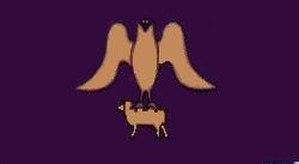
Reconstitution de l'étendard des Bagratides. Étendard de la famille Bagratouni qui régna en Ibérie de 813 à 1001. Le drapeau bagratide.